2019 Bolivian protests

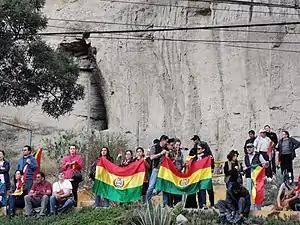
Demonstrators in La Paz on 29 October.

On October 31, the OAS began its audit of the election, with representatives from Spain, Paraguay and Mexico monitoring. On the same day, the government announced that at least two people had died in the protests since they began, both in the town of Montero. A further fatality occurred on November 7, when a student was killed during a confrontation between supporters and opponents of Morales.